Liina Kersna

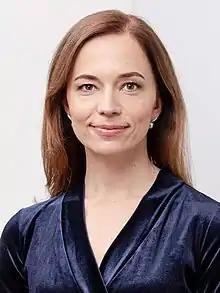
Liina Kersna in 2021

Liina Kersna (née Lepik; born 3 April 1980) is an Estonian journalist, civil servant and politician. From 2021 to 2022 Kersna was the Minister of Education and Research.